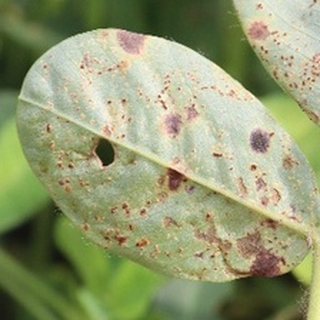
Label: groundnut_rust